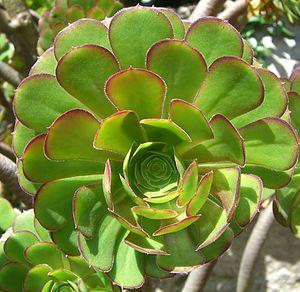
Aeonium arboreum, l'aéonium en arbre ou chou en arbre, est une espèce de plantes succulentes, du genre Aeonium, de la famille des Crassulaceae, originaire des îles Canaries et du Maroc.